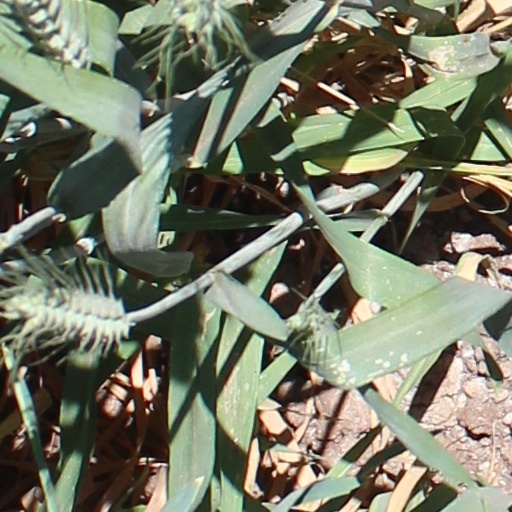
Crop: wheat